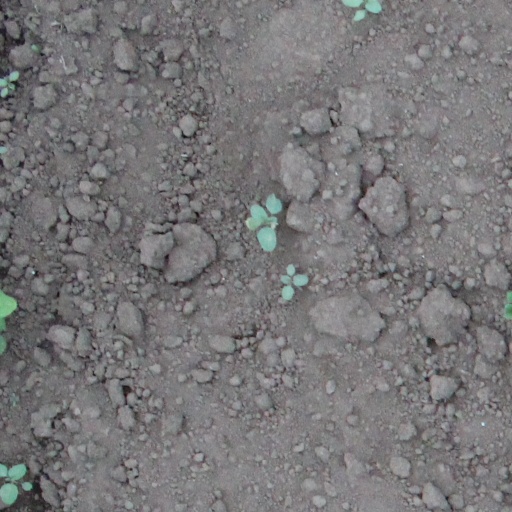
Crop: soybean